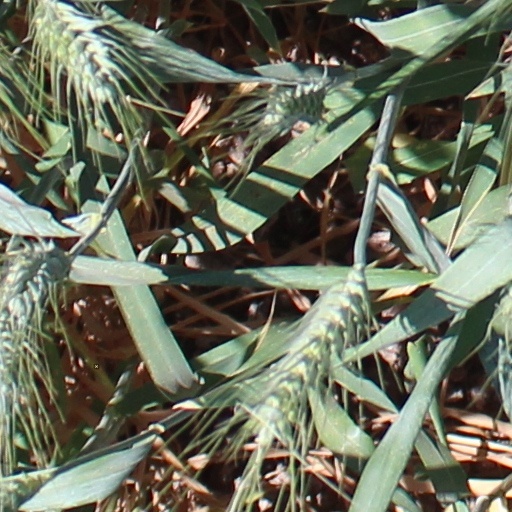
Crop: wheat